Amy Okuda

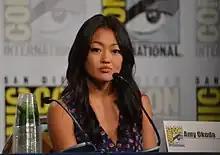
Okuda in July 2012

Amy Okuda is a Japanese-American actress. She portrayed Julia Sasaki on the Netflix comedy-drama "Atypical" (2017–2021), where she was a series regular during the first two seasons. Okuda is most well-known as Tinkerballa in the popular web series "The Guild".